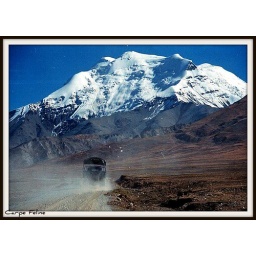
a truck passes us in the mountains